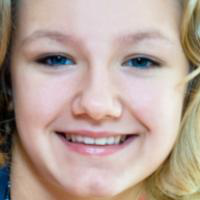
Age group: age 11-20